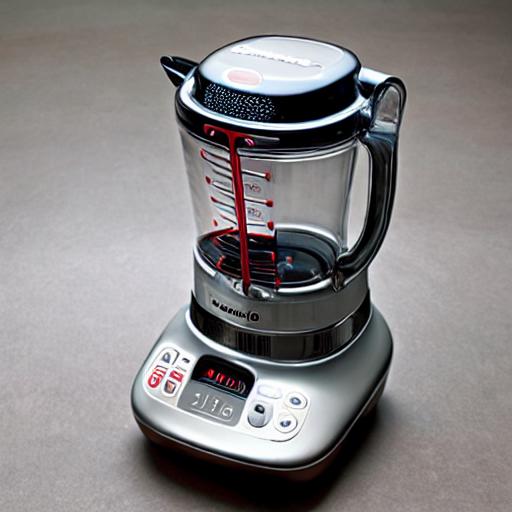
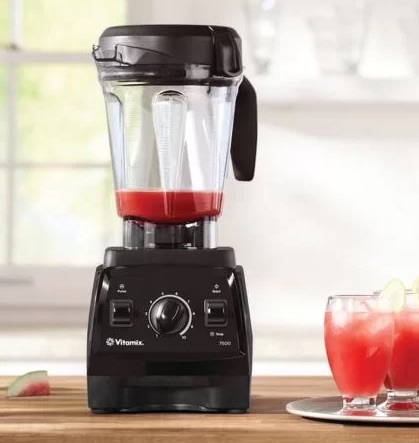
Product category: items_blender
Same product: no